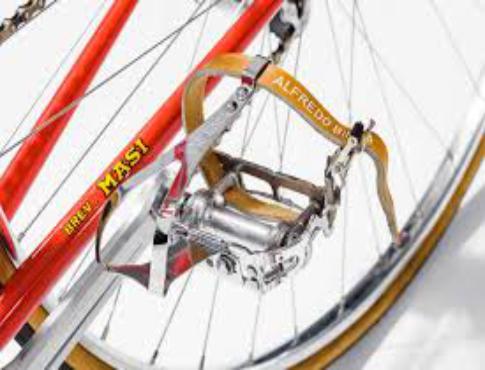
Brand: masi bicycles
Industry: Transportation